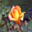
Label: rose